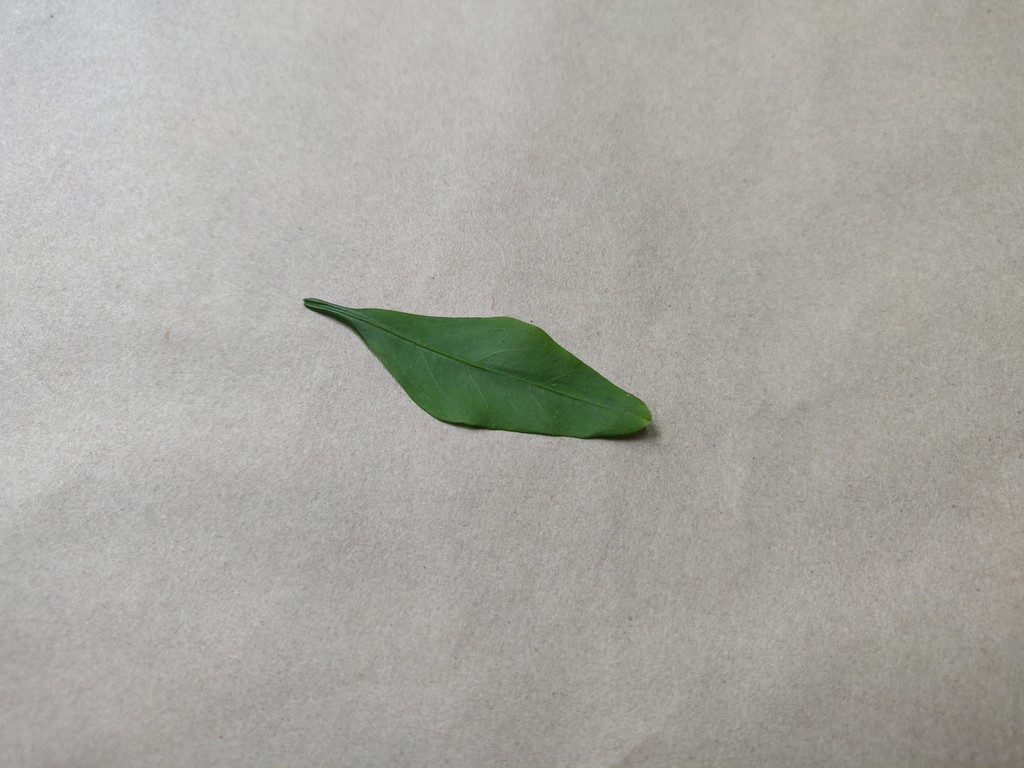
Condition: Healthy
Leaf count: single
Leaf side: front